Mitford Crowe

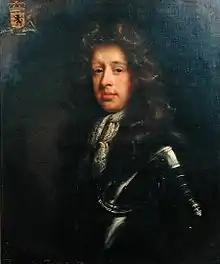
A 1684 portrait of Thomas Fairfax, 5th Lord Fairfax of Cameron by John Riley

As noted by Chichester, Crowe's political career was heavily influenced by his brother Christopher's marriage to Lady Charlotte Lee, the daughter of Edward Lee, 1st Earl of Lichfield. He also cultivated a relationship with Thomas Fairfax, 5th Lord Fairfax of Cameron, who appointed Crowe as one of the trustees for a license he had been granted by Queen Anne in 1704, which gave the lord an exclusive right to salvage all shipwrecks in the West Indies for three years.